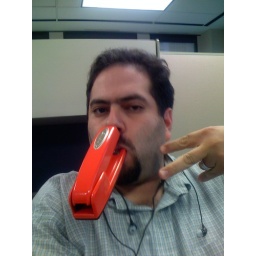
Me throwing gang signs with a red Swingline stapler in my mouth. Yeah, I know, weird.